Luberon AOC

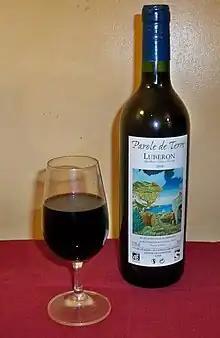
A red wine from the Côtes du Luberon.

Red wines are made from Grenache noir and Syrah (minimum 60%, of which Syrah minimum 10%), Cinsault (maximum 20%), and Carignan (maximum 20%). Other accepted varieties are: Counoise, Gamay noir, Mourvèdre, Pinot noir.